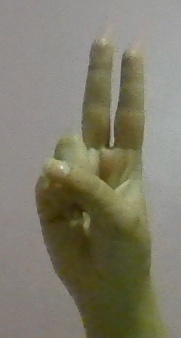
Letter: taa